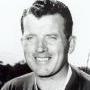
Age: 36